Northanger Abbey (2007 film)

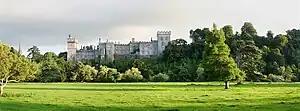
Lismore Castle served as Northanger Abbey

British composer Charlie Mole wrote the score to "Northanger Abbey", while the Pemberley Players provided other authentic pieces of music. Sue Mythen choreographed the ballroom scenes. Speaking to Benji Wilson of the "Radio Times", Jones revealed the dance sessions were the most taxing part of the shoot. She explained that the cast had to learn all of the ballroom dances from scratch and they spent a week going over them to make sure they were right. She explained, "But what happens is as soon as you put the dialogue in, the dancing just goes to pot! So it's all about putting the movement and the dialogue together and remembering what your character is supposed to be thinking at the same time – that's quite tricky!" Jones praised Mythen and said the teacher often reminded the actors to relax into the dance and remember that their character would have been doing it for years, as they would have learnt at an early age. Jones added "the novelty for us with three weeks of dancing is not quite the same!"